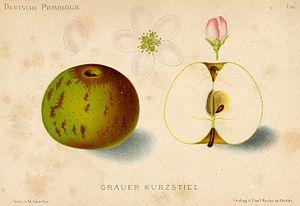
Court-Pendu Grise, pomme, illustration 66 dans Deutsche Pomologie - Aepfel .
Court-Pendu est le nom de différents cultivars de pommiers domestiques.